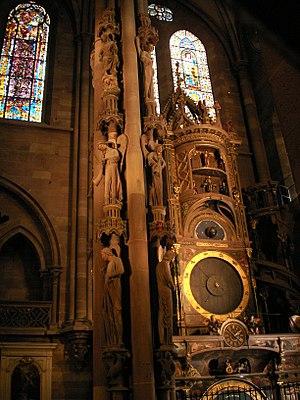
Cathédrale Notre-Dame de Strasbourg